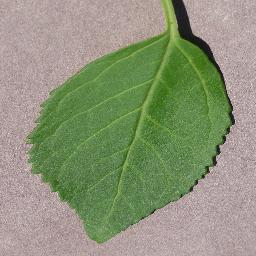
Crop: cherry
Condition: (including_sour)_healthy